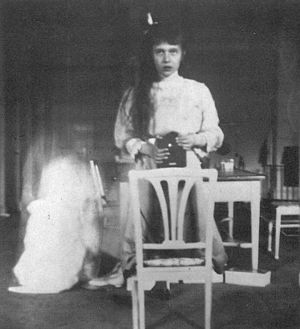
Selfie / Galleri
Selfie er et udtryk for at tage et typisk uformelt fotografisk selvportræt, som man har fotograferet med et håndholdt digitalkamera eller mobiltelefon. Selfies bliver især brugt af teenagere og kendte personligheder.